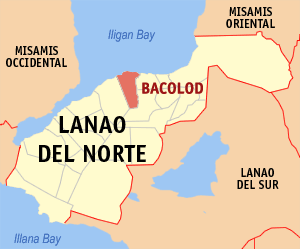
Bacolod est une localité de la province de Lanao du Nord, aux Philippines. En 2015, elle compte 23 034 habitants.